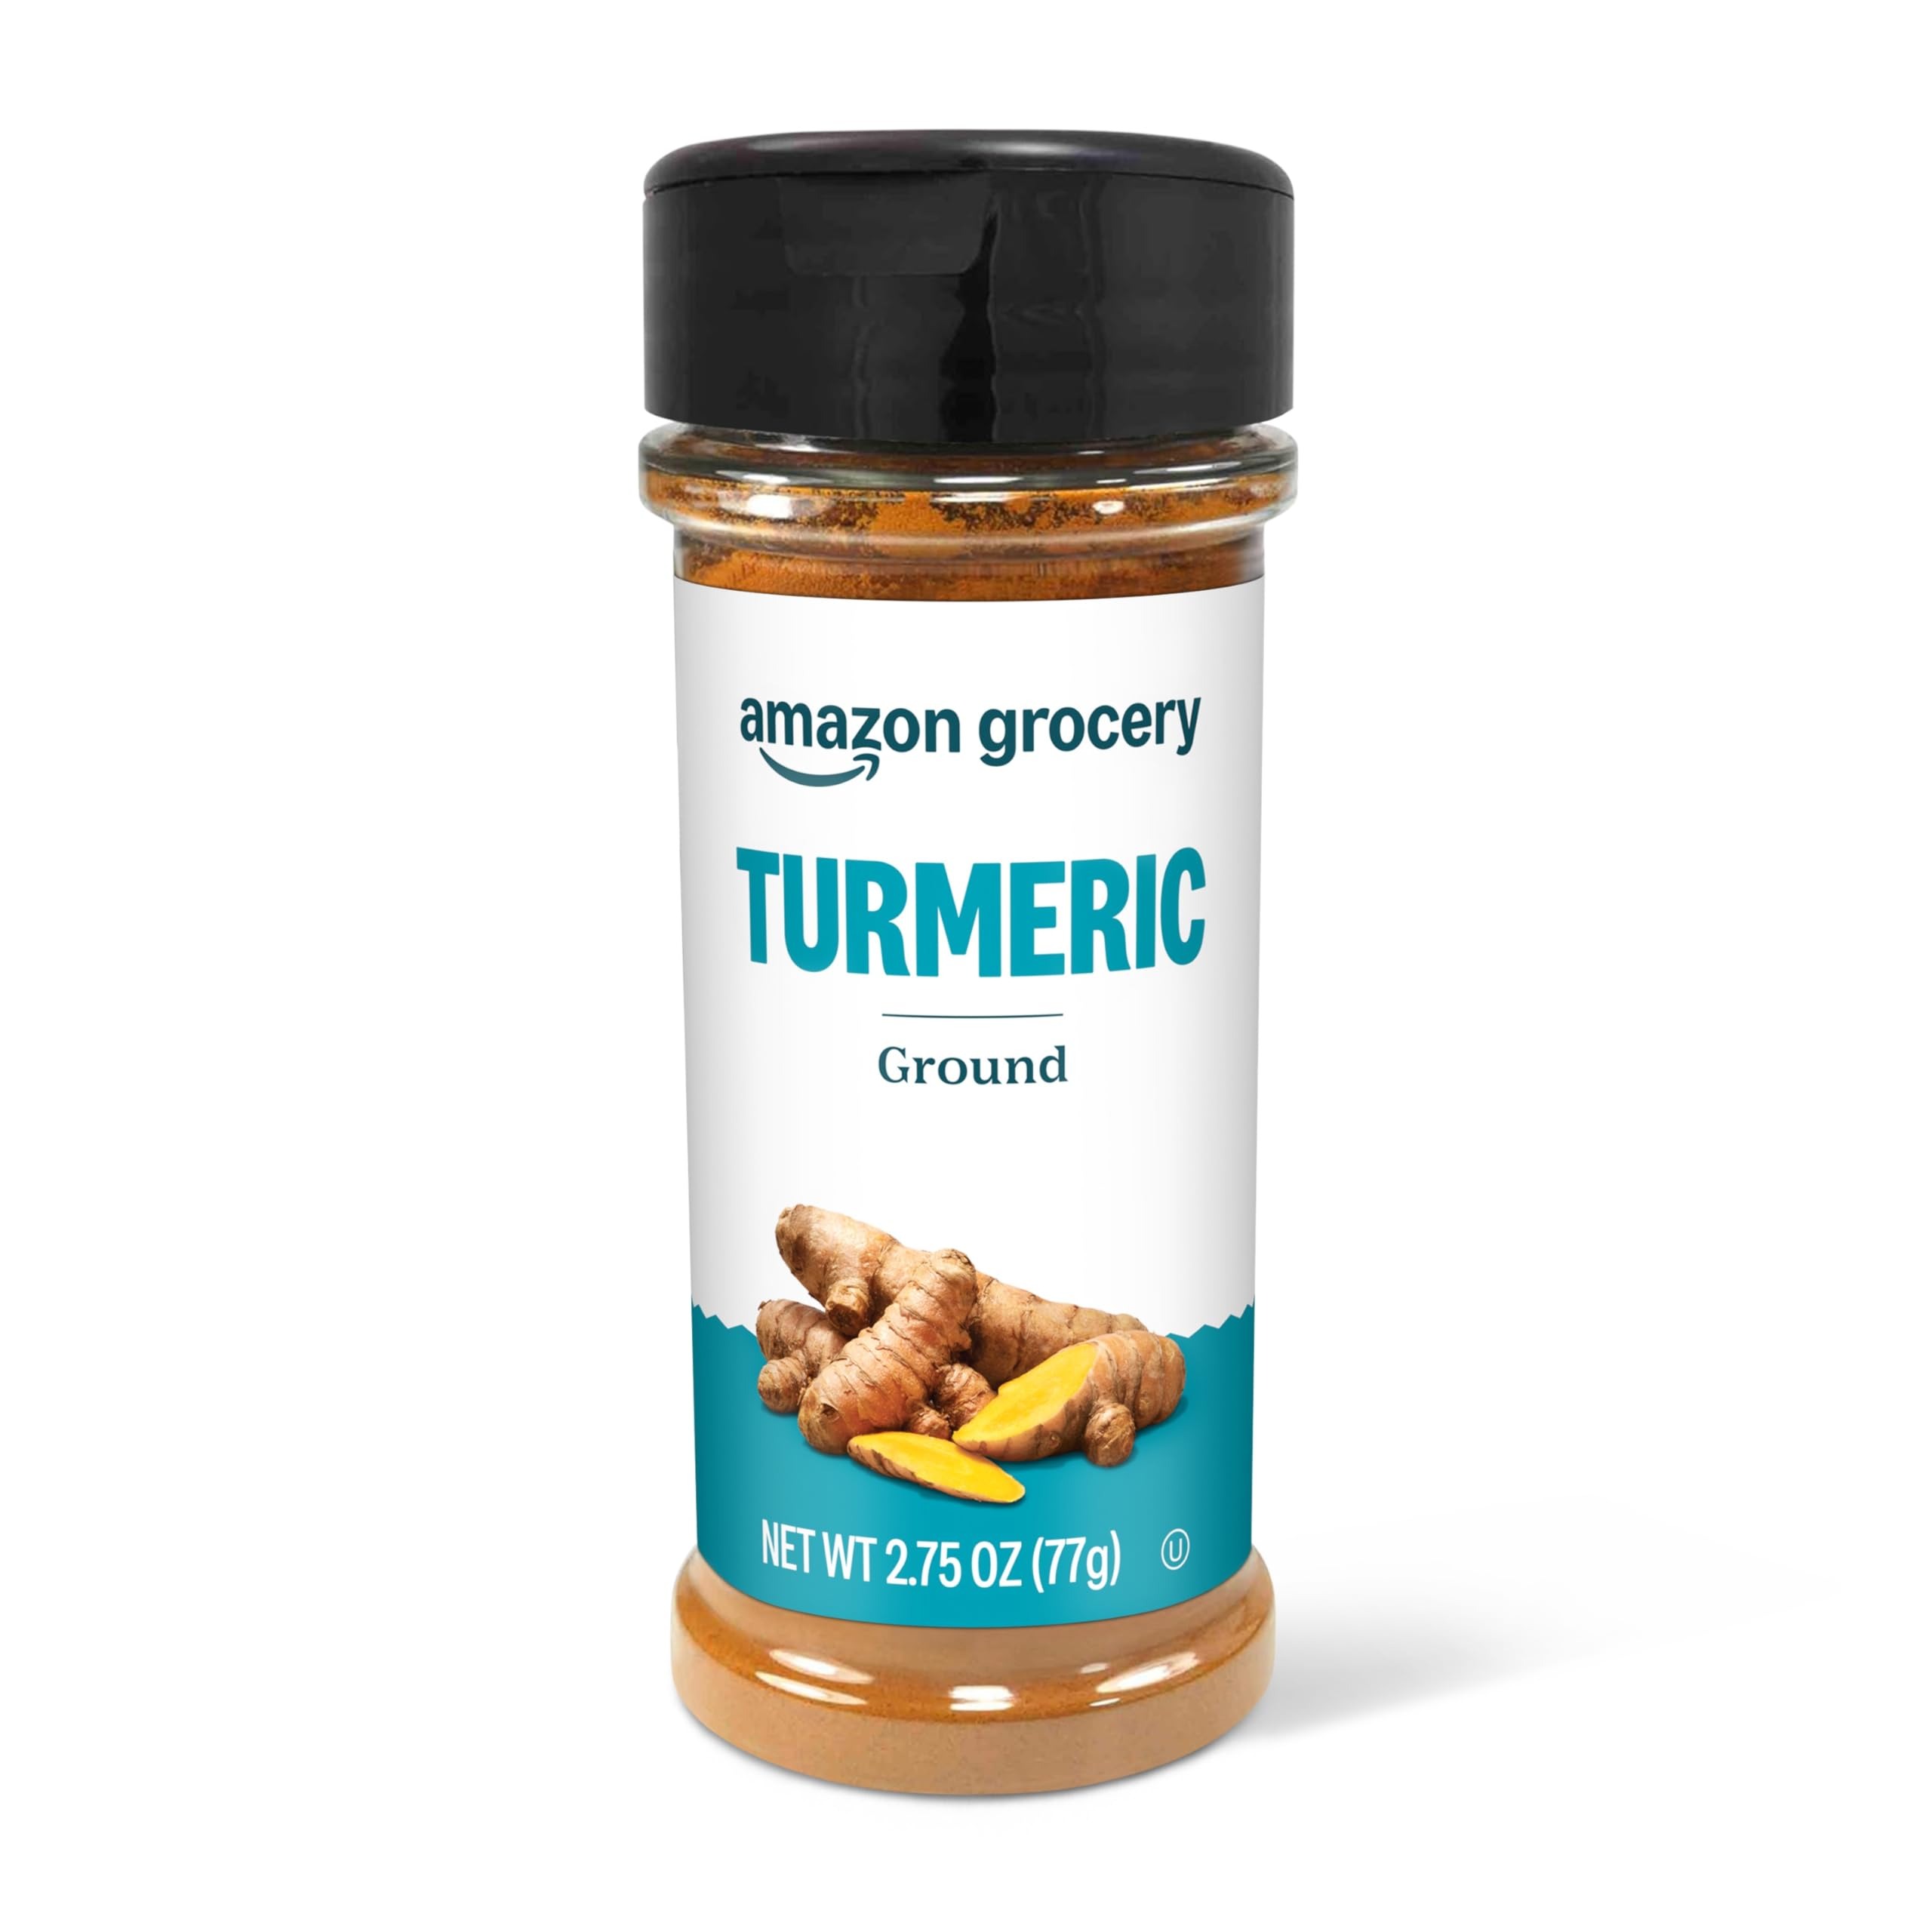
Item Name: Amazon Brand - Happy Belly Ground Turmeric, 2.75 ounce (Pack of 1)
Bullet Point 1: 2.75-ounces of Happy Belly Ground Turmeric
Bullet Point 2: Subtle, slightly bitter earthy flavor, pungent aroma
Bullet Point 3: Mostly in savory dishes, but also is used in some sweet dishes, a must for curry, mustard and pickles
Bullet Point 4: Common in South Asian and Middle Eastern cuisine
Bullet Point 5: Kosher certified
Bullet Point 6: An Amazon brand
Value: 2.75
Unit: Ounce

Price: 1.99